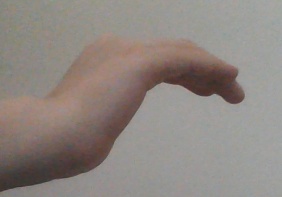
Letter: haa